Olaf Ephraim

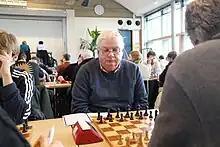
Ephraim at the 2023 Amsterdam Chess Open

Ephraim is a resident of the Dutch capital Amsterdam. He is married to Mieke Wennekes, who works in the financial sector, and he has two daughters. He has been playing chess since his youth and has participated in multiple editions of the Tata Steel Chess Tournament. His FIDE rating reached a high of 2,105 in April 2013. Ephraim also performed on stage as a comedian in the early 2000s.